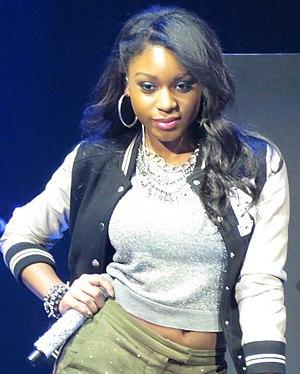
Normani Kordei Hamilton, connue sous le nom de Normani, est une chanteuse et danseuse américaine, mieux connue en tant que membre du girl group Fifth Harmony, formé lors de la saison 2 de The X Factor aux États-Unis en 2012. En 2017, elle a participé à la saison 24 de Dancing with the Stars. Son premier single en tant qu'artiste solo, le duo Love Lies avec le chanteur Khalid, a été enregistré pour la bande originale du film Love, Simon. Il a été numéro 9 dans le US Billboard Hot 100. Elle travaille actuellement sur son premier album solo.